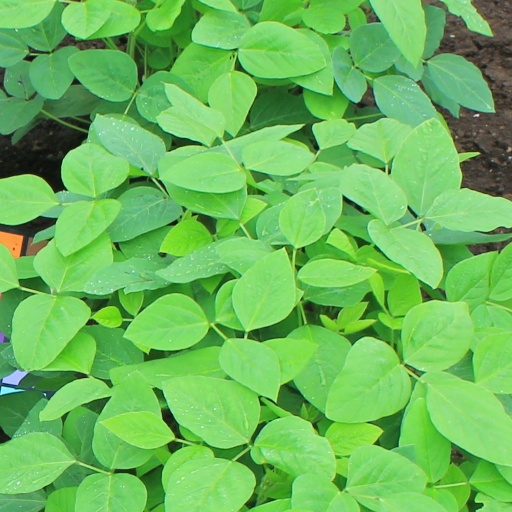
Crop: soybean